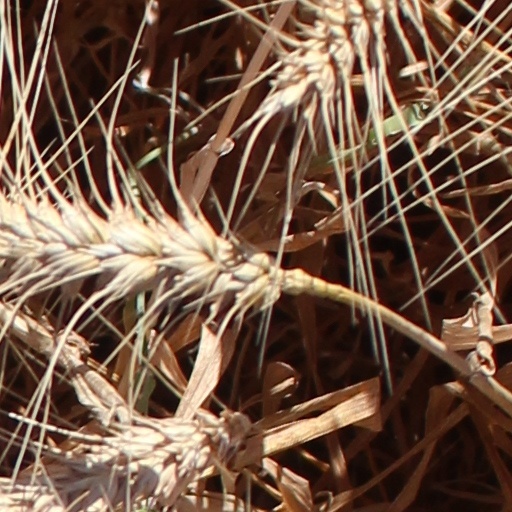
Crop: wheat